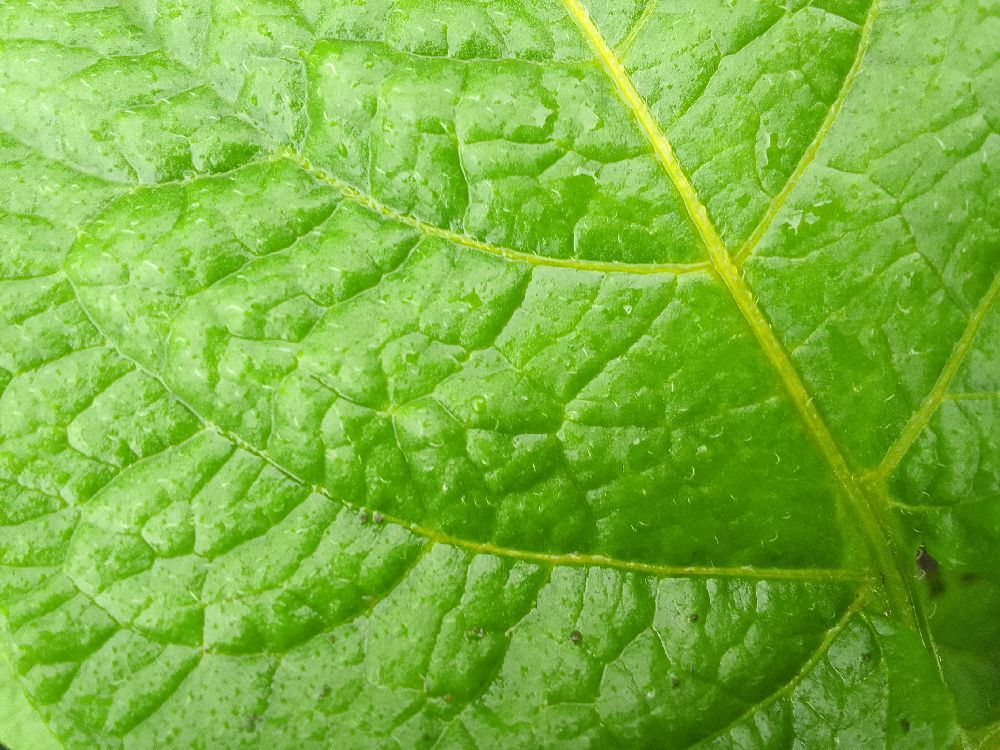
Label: Healthy